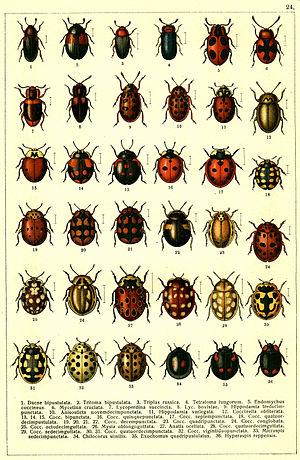
Gueorgui Gueorguievitch Jacobson est un entomologiste russe, né le 19 janvier 1871 à Saint-Pétersbourg et mort le 23 novembre 1926.